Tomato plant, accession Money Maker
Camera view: tilt-top (135 deg); turntable rotation: 300 degrees
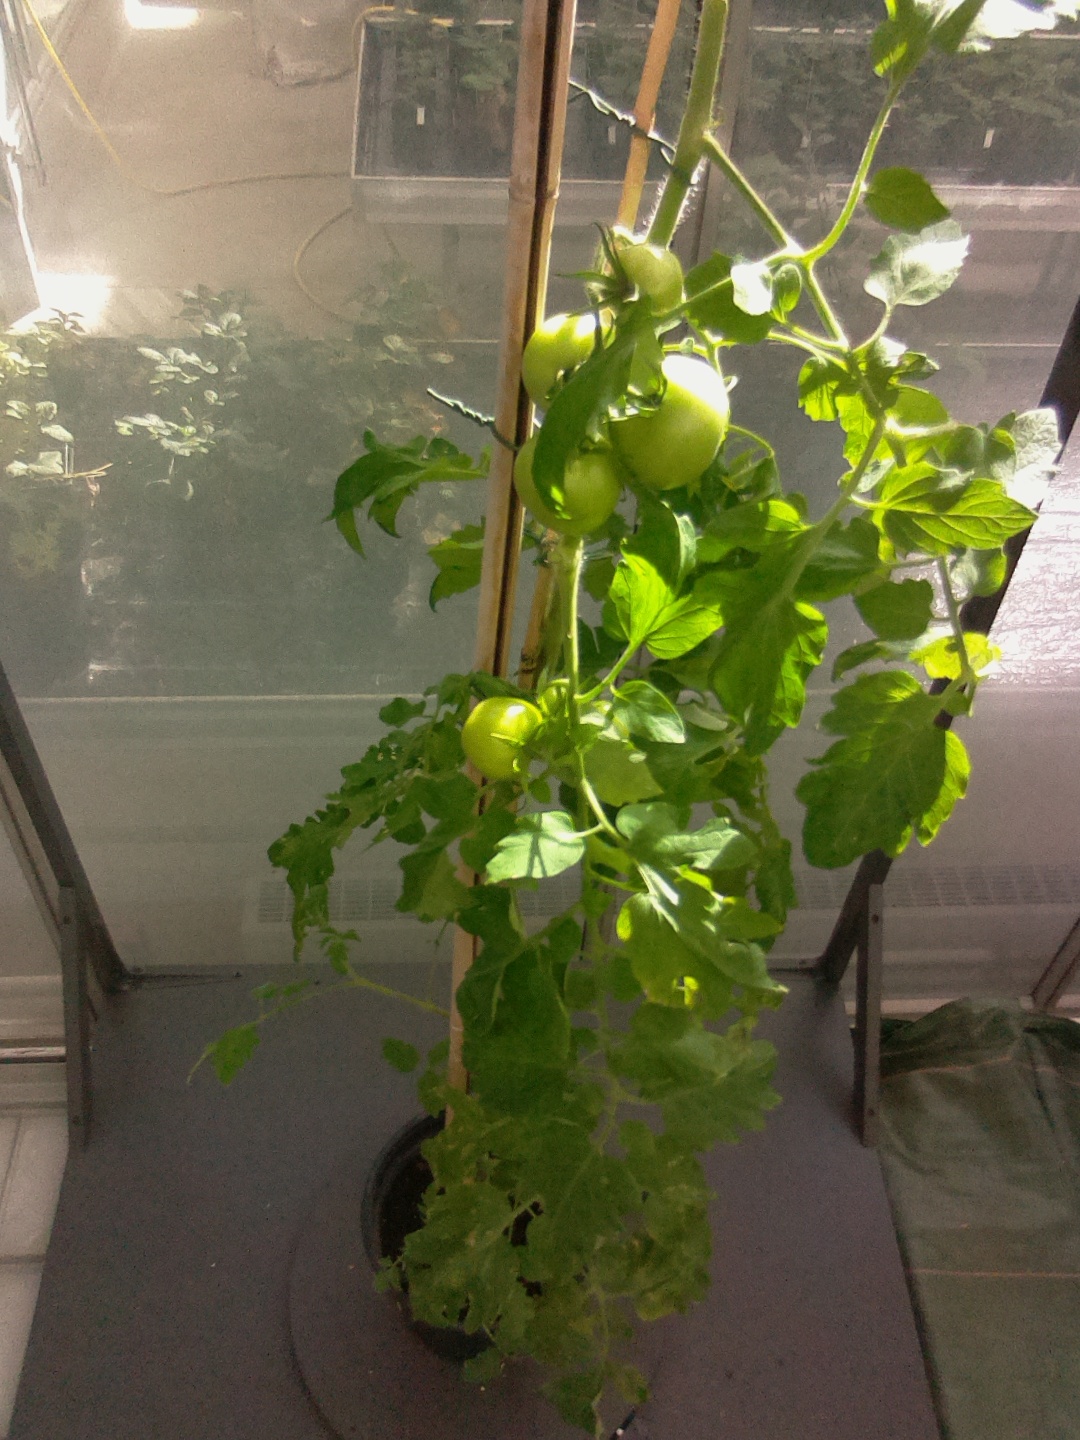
BBCH growth stage 72: 20%-30% of final fruit size